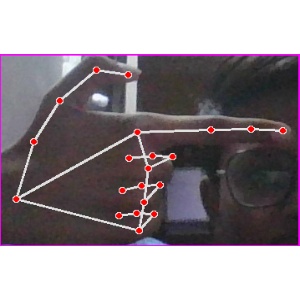
अक्षर: ब